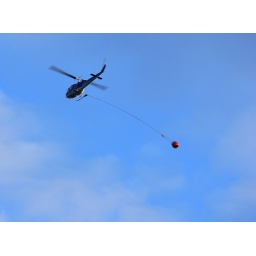
This helicopter was dropping water on a forest fire in central British columbia.